Andrew Major

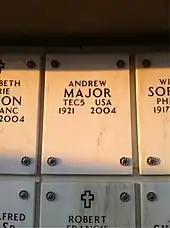
Major's grave at Arlington National Cemetery

Discharged from the Army at the end of the War, in 1946 Andrew Major went to work for Mastercraft Weaving Corporation, a textile manufacturer located in New Jersey. He rose to become the company's sales manager and, after operations relocated to the growing furniture industry hub in North Carolina, in 1960 became Mastercraft's president. In 1969, Andrew Major and Harry Turpan bought out the shareholders of the company then sold the thriving business in 1976 to Collins & Aikman who would appoint Major as president of their Decorative Fabric division and a member of the board of directors. In 1994, he retired from Collins & Aikman and in recognition of his contribution to the industry, in 1995 he received the DuPont Lifetime Leadership Award. At age 74, he came out of retirement to serve as a consultant to Cone Mills Corporation for whom he established a Jacquard operation. In 1999, he was elected to the Board of Directors of Joan Fabrics Corp. which had acquired the Mastercraft group.